Israeli–Lebanese maritime border dispute

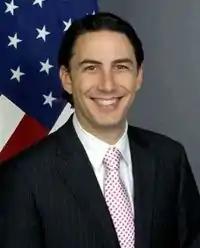
Amos Hochstein, the mediator in the agreement

In October 2021, Amos Hochstein was appointed as the new United States mediator and negotiations resumed in January 2022. In June, Hochstein presented Lebanon's proposal to the Israeli government but tensions sparked after a drilling platform arrived at one of the fields, during which Hezbollah launched drones towards the rig which were intercepted by the IDF. In September, Hochstein presented a compromise proposal after which all parties reached several agreements. During the United Nations assembly in 22 September, Najib Mikati stressed his optimism on a mutual agreement. Hochstein and Brett McGurk, adviser to US President Joe Biden on Middle East affairs, met with the parties separately after the assembly and discussed the draft agreement. Another deal was proposed on 1 October, initially fabricated by the United States. Lebanon responded days after and refused to recognize this deal since it involved paying royalties for the gas within its territories.